Podocarpus costalis

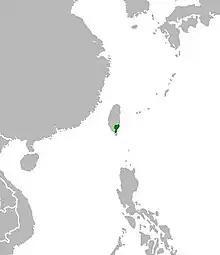
"Podocarpus costalis" range

Podocarpus costalis, locally known as "arius", is a species of conifer in the family Podocarpaceae. It is native to the Philippines and Taiwan.